Atari 50

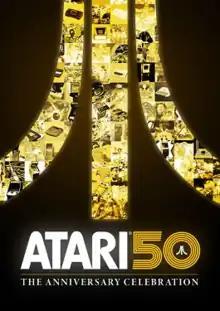

Atari 50: The Anniversary Celebration is a 2022 video game compilation and interactive documentary developed by Digital Eclipse and published by Atari to commemorate the company's 50th anniversary. It is composed of newly shot interviews with former Atari employees, archival footage, emulated games from the company's catalog, and six new games inspired by various Atari games. It was released for Atari VCS, Nintendo Switch, PlayStation 4, PlayStation 5, Windows, Xbox One, and Xbox Series X/S on November 11, 2022.